Old Town Hall, Halle (Saale)

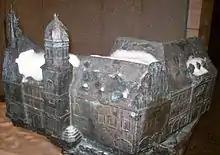
Bronze sculpture Old Town Hall

As early as 1312 a half-timbered Town Hall (German: Altes Rathaus) had been built on the market square in Halle (Saale) on the Saale River, east-central Germany. In 1466 a stone building was constructed. Later on the Town Hall was subject to several transformations. The architect Nickel Hoffmann added Renaissance features to the Gothic architecture style building. The south wing of the Town Hall, dating from the 16th century, was substituted by the Baroque wing in 1702, decorated by a grand entrance portal. On 31 March 1945 an air raid damaged parts of Halle (Saale)’s Old Town Hall and of the Old Weighing House (German: Alte Waage "or" Ratswaage). These buildings with their variety of architectural styles were demolished. The site of the Old Town Hall is now an unbuilt area with the foundation walls beneath.